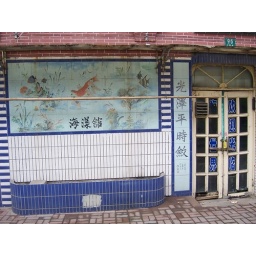
This is probably from walking near the Rujin Guest house